Lyndall Urwick

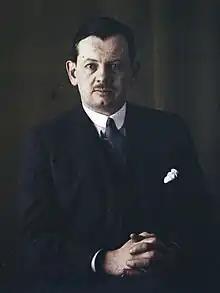
1930 Autochrome by Georges Chevalier

Lyndall Fownes Urwick (3 March 1891 – 5 December 1983) was a British management consultant and business thinker. He is recognised for integrating the ideas of earlier theorists like Henri Fayol into a comprehensive theory of management administration. He wrote an influential book called "The Elements of Business Administration", published in 1943. With Luther Gulick, he founded the academic journal "Administrative Science Quarterly".